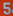
Number: 5